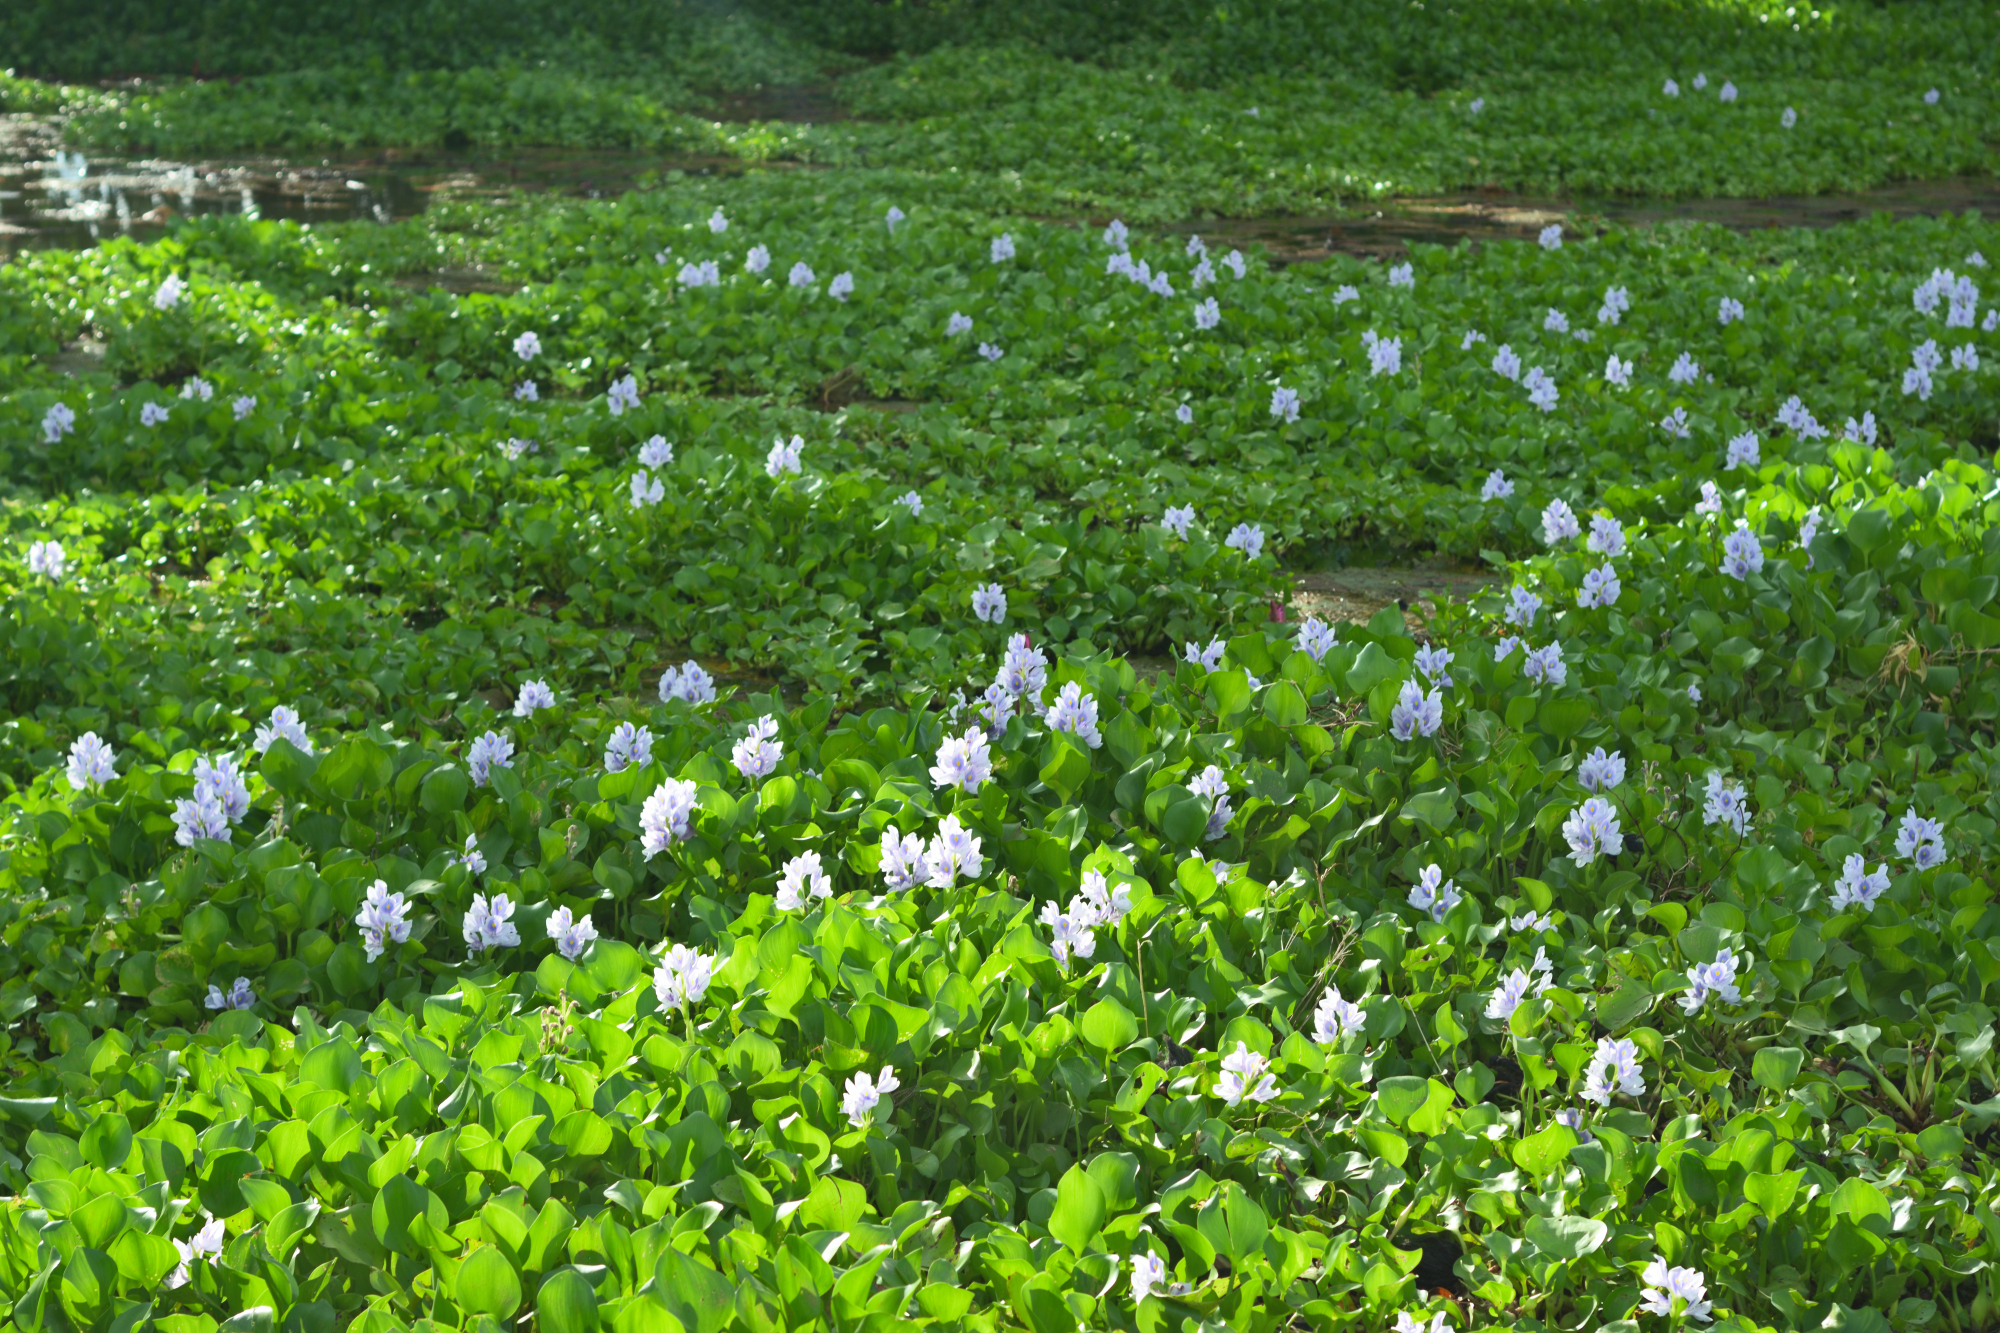
Water Hyacinth - Khurushkul Pond, Bangladesh
Water hyacinth (Eichhornia crassipes) coverage in a freshwater pond near Khurushkul, Cox's Bazar, Bangladesh. Photographed on 9 August 2026 during the monsoon season. Follow-up survey of the pond documented in the June 2026 water lily / water hyacinth dataset.
Location: Khurushkul, Cox's Bazar, Chattogram, Bangladesh
Keywords: water hyacinth, Eichhornia crassipes, invasive aquatic plant, pond, freshwater wetland, monsoon, Bangladesh, Khurushkul, Cox's Bazar, botanical photography, aquatic vegetation, golamrob